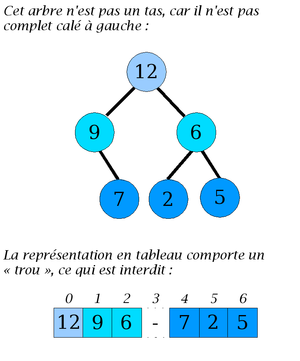
Informatique: contre-exemple n°1 de Tas
En informatique, un tas est une structure de données de type arbre qui permet de retrouver directement l'élément que l'on veut traiter en priorité. C'est un arbre binaire presque complet ordonné. Un arbre binaire est dit presque complet si tous ses niveaux sont remplis, sauf éventuellement le dernier, qui doit être rempli sur la gauche. Ses feuilles sont donc à la même distance minimale de la racine, plus ou moins 1.